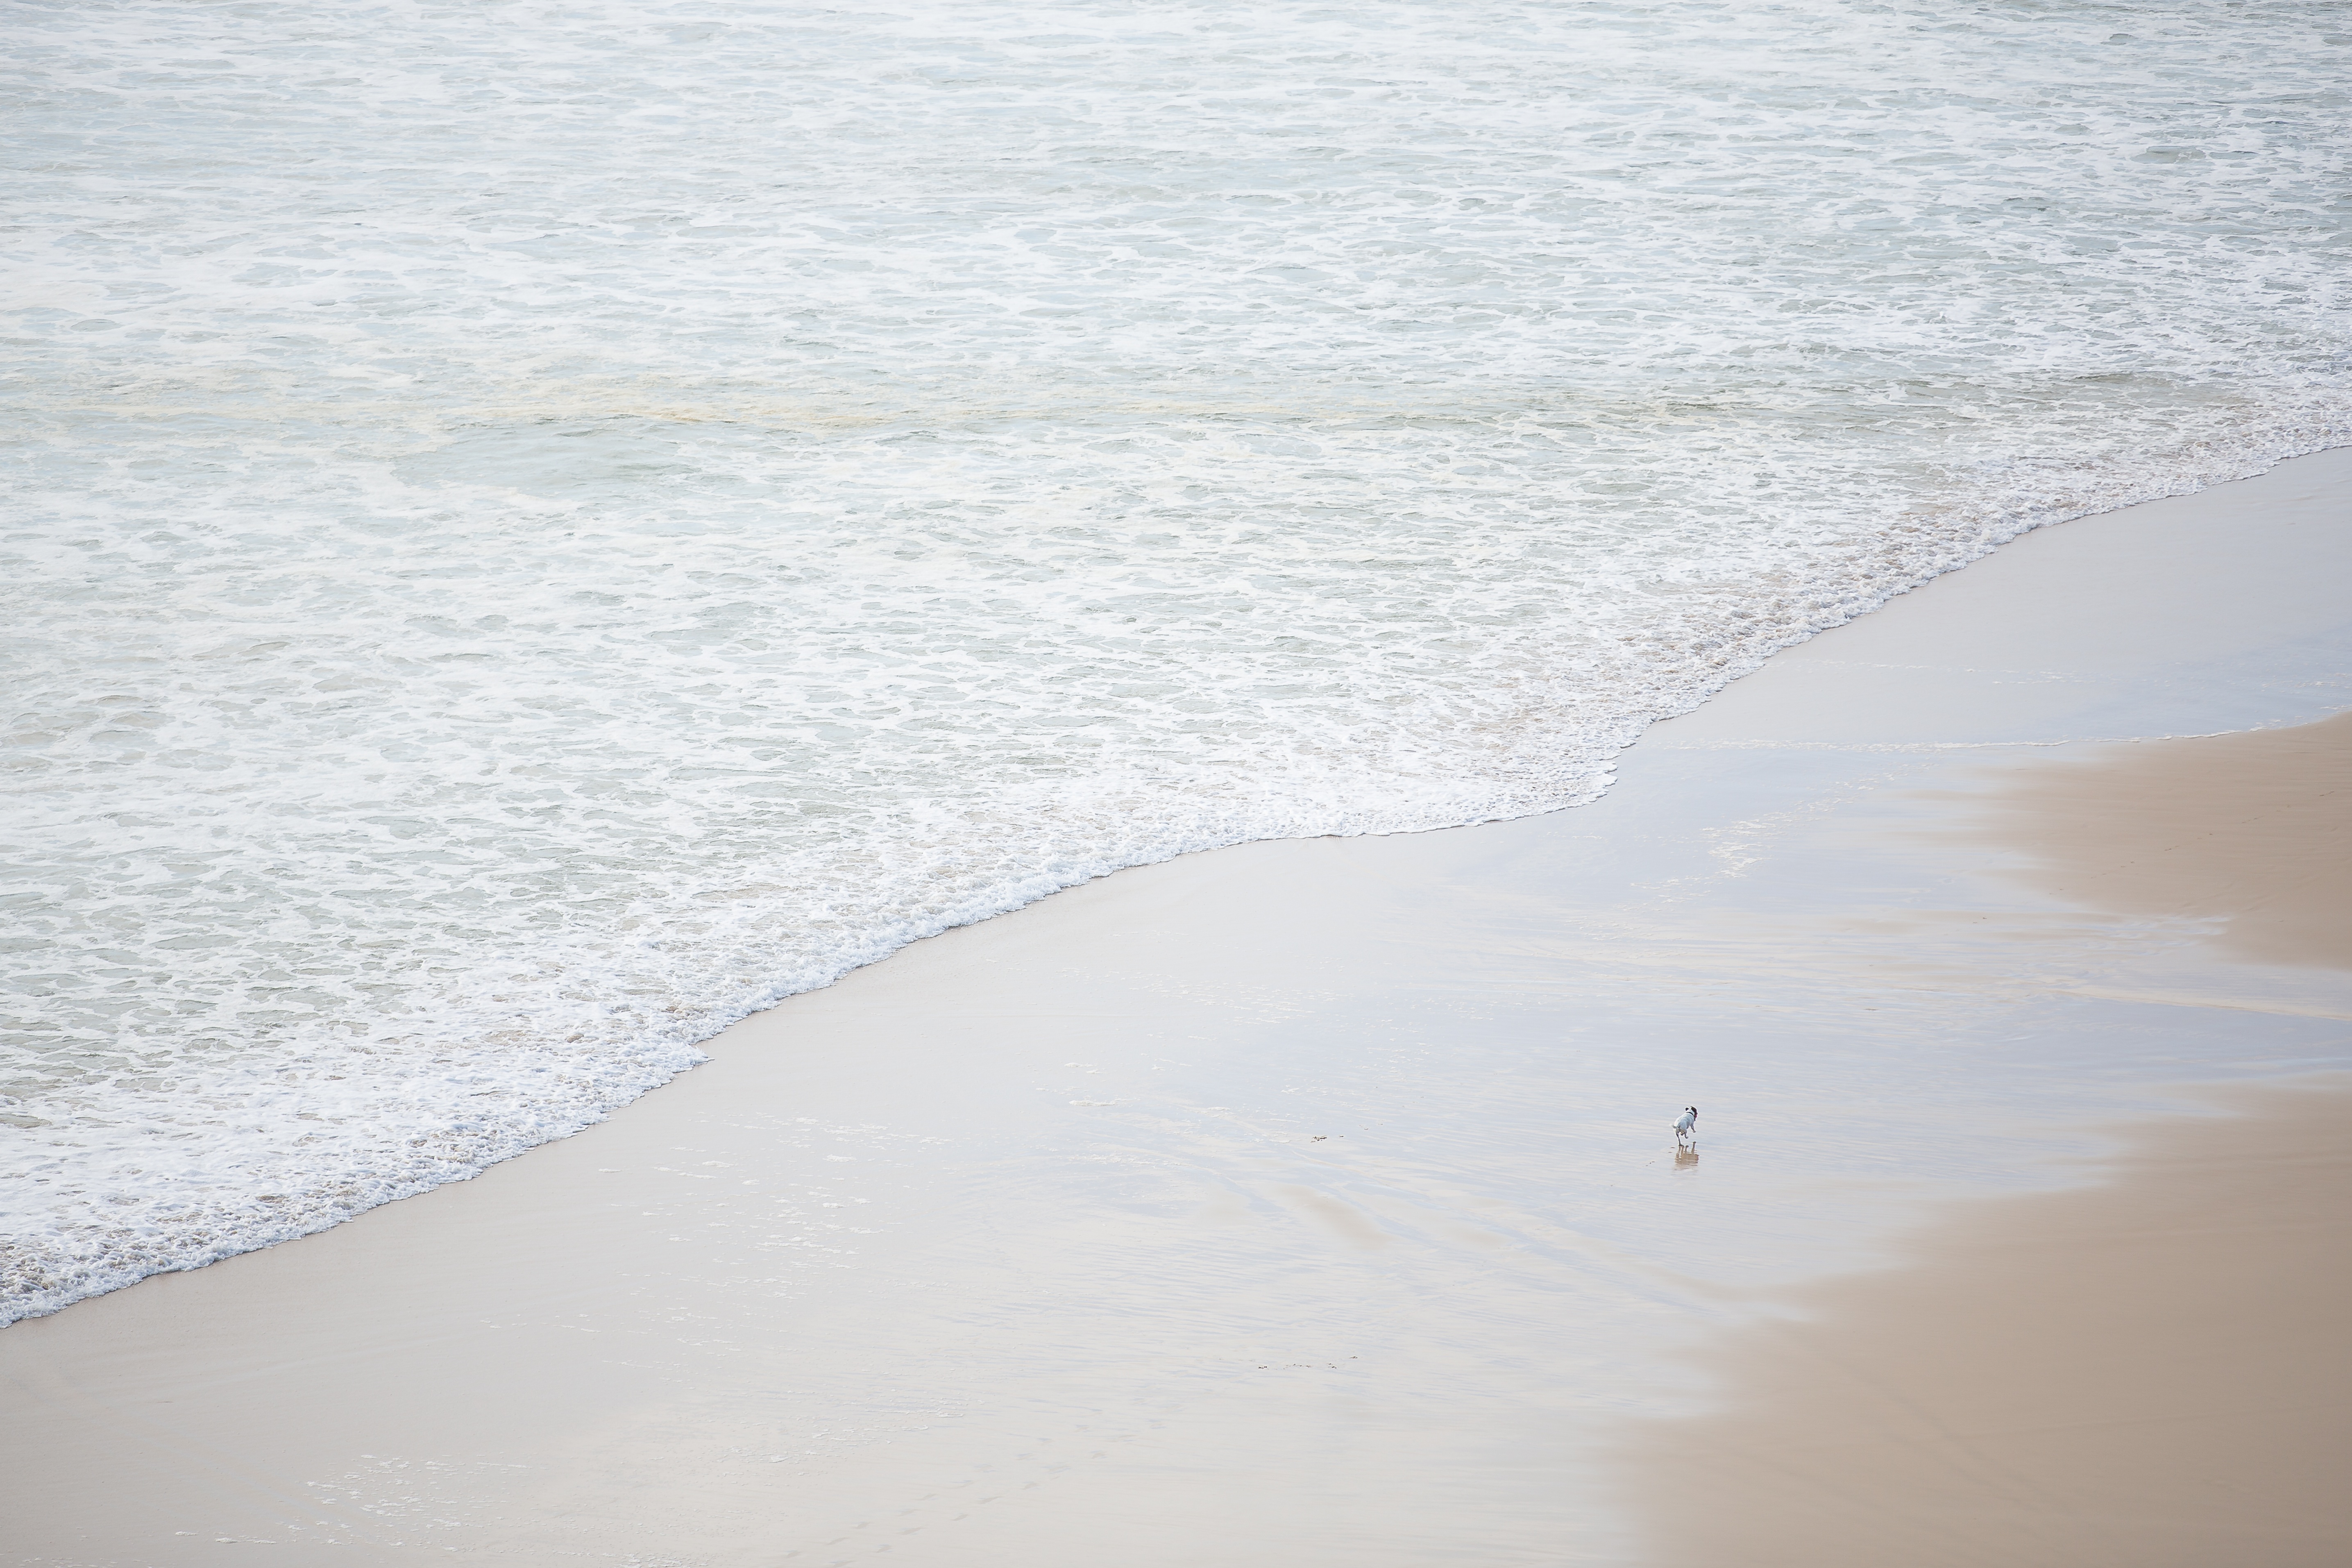
beach, sea, coast, water, sand, ocean, horizon, sunlight, morning, shore, wave, reflection, material, body of water, atmospheric phenomenon, wind wave